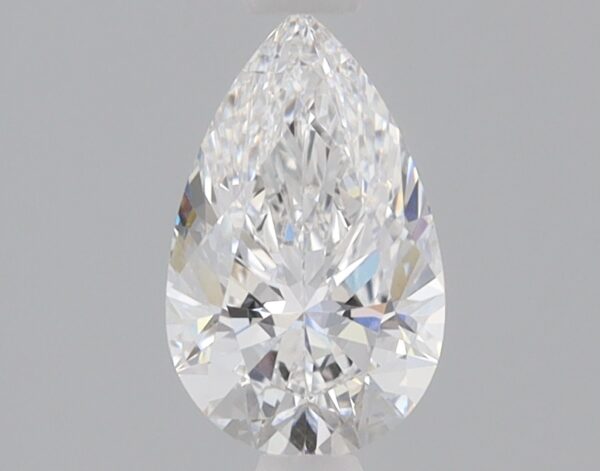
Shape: pear
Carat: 0.81
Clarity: VVS2
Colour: E
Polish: EX
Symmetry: EX
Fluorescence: NONE
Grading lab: IGI
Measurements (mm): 8.37 x 5.18 x 3.24